Round pen

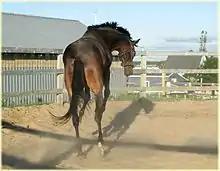
A horse having free exercise in an outdoor round pen

The round pen allows greater interaction between horse and handler and more control over the horse because the horse cannot fully avoid its human handler. It is used for many forms of training, including ground work such as longeing and liberty work, or for riding. It may also be used for turnout and free exercise. It is most often used today for the purpose of training young horses, though is also used for exercising or riding mature horses and a place for the first rides of a beginning rider who is controlling his or her own horse for the first time. More experienced horses may be ridden in a round pen in situations where control or focus are particularly desired.